Annie Fischer

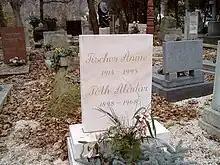
Fischer's grave in Budapest

Fischer's playing has been praised for its "characteristic intensity" and "effortless manner of phrasing" (David Hurwitz), as well as its technical power and spiritual depth. She was greatly admired by such contemporaries as Otto Klemperer and Sviatoslav Richter; Richter wrote, "Annie Fischer is a great artist imbued with a spirit of greatness and genuine profundity." The Italian pianist Maurizio Pollini praised the "childlike simplicity, immediacy and wonder" he found in her playing. Her interpretations of Mozart, Beethoven, Brahms, Schubert and Schumann, as well as Hungarian composers like Bartók have been critically acclaimed.